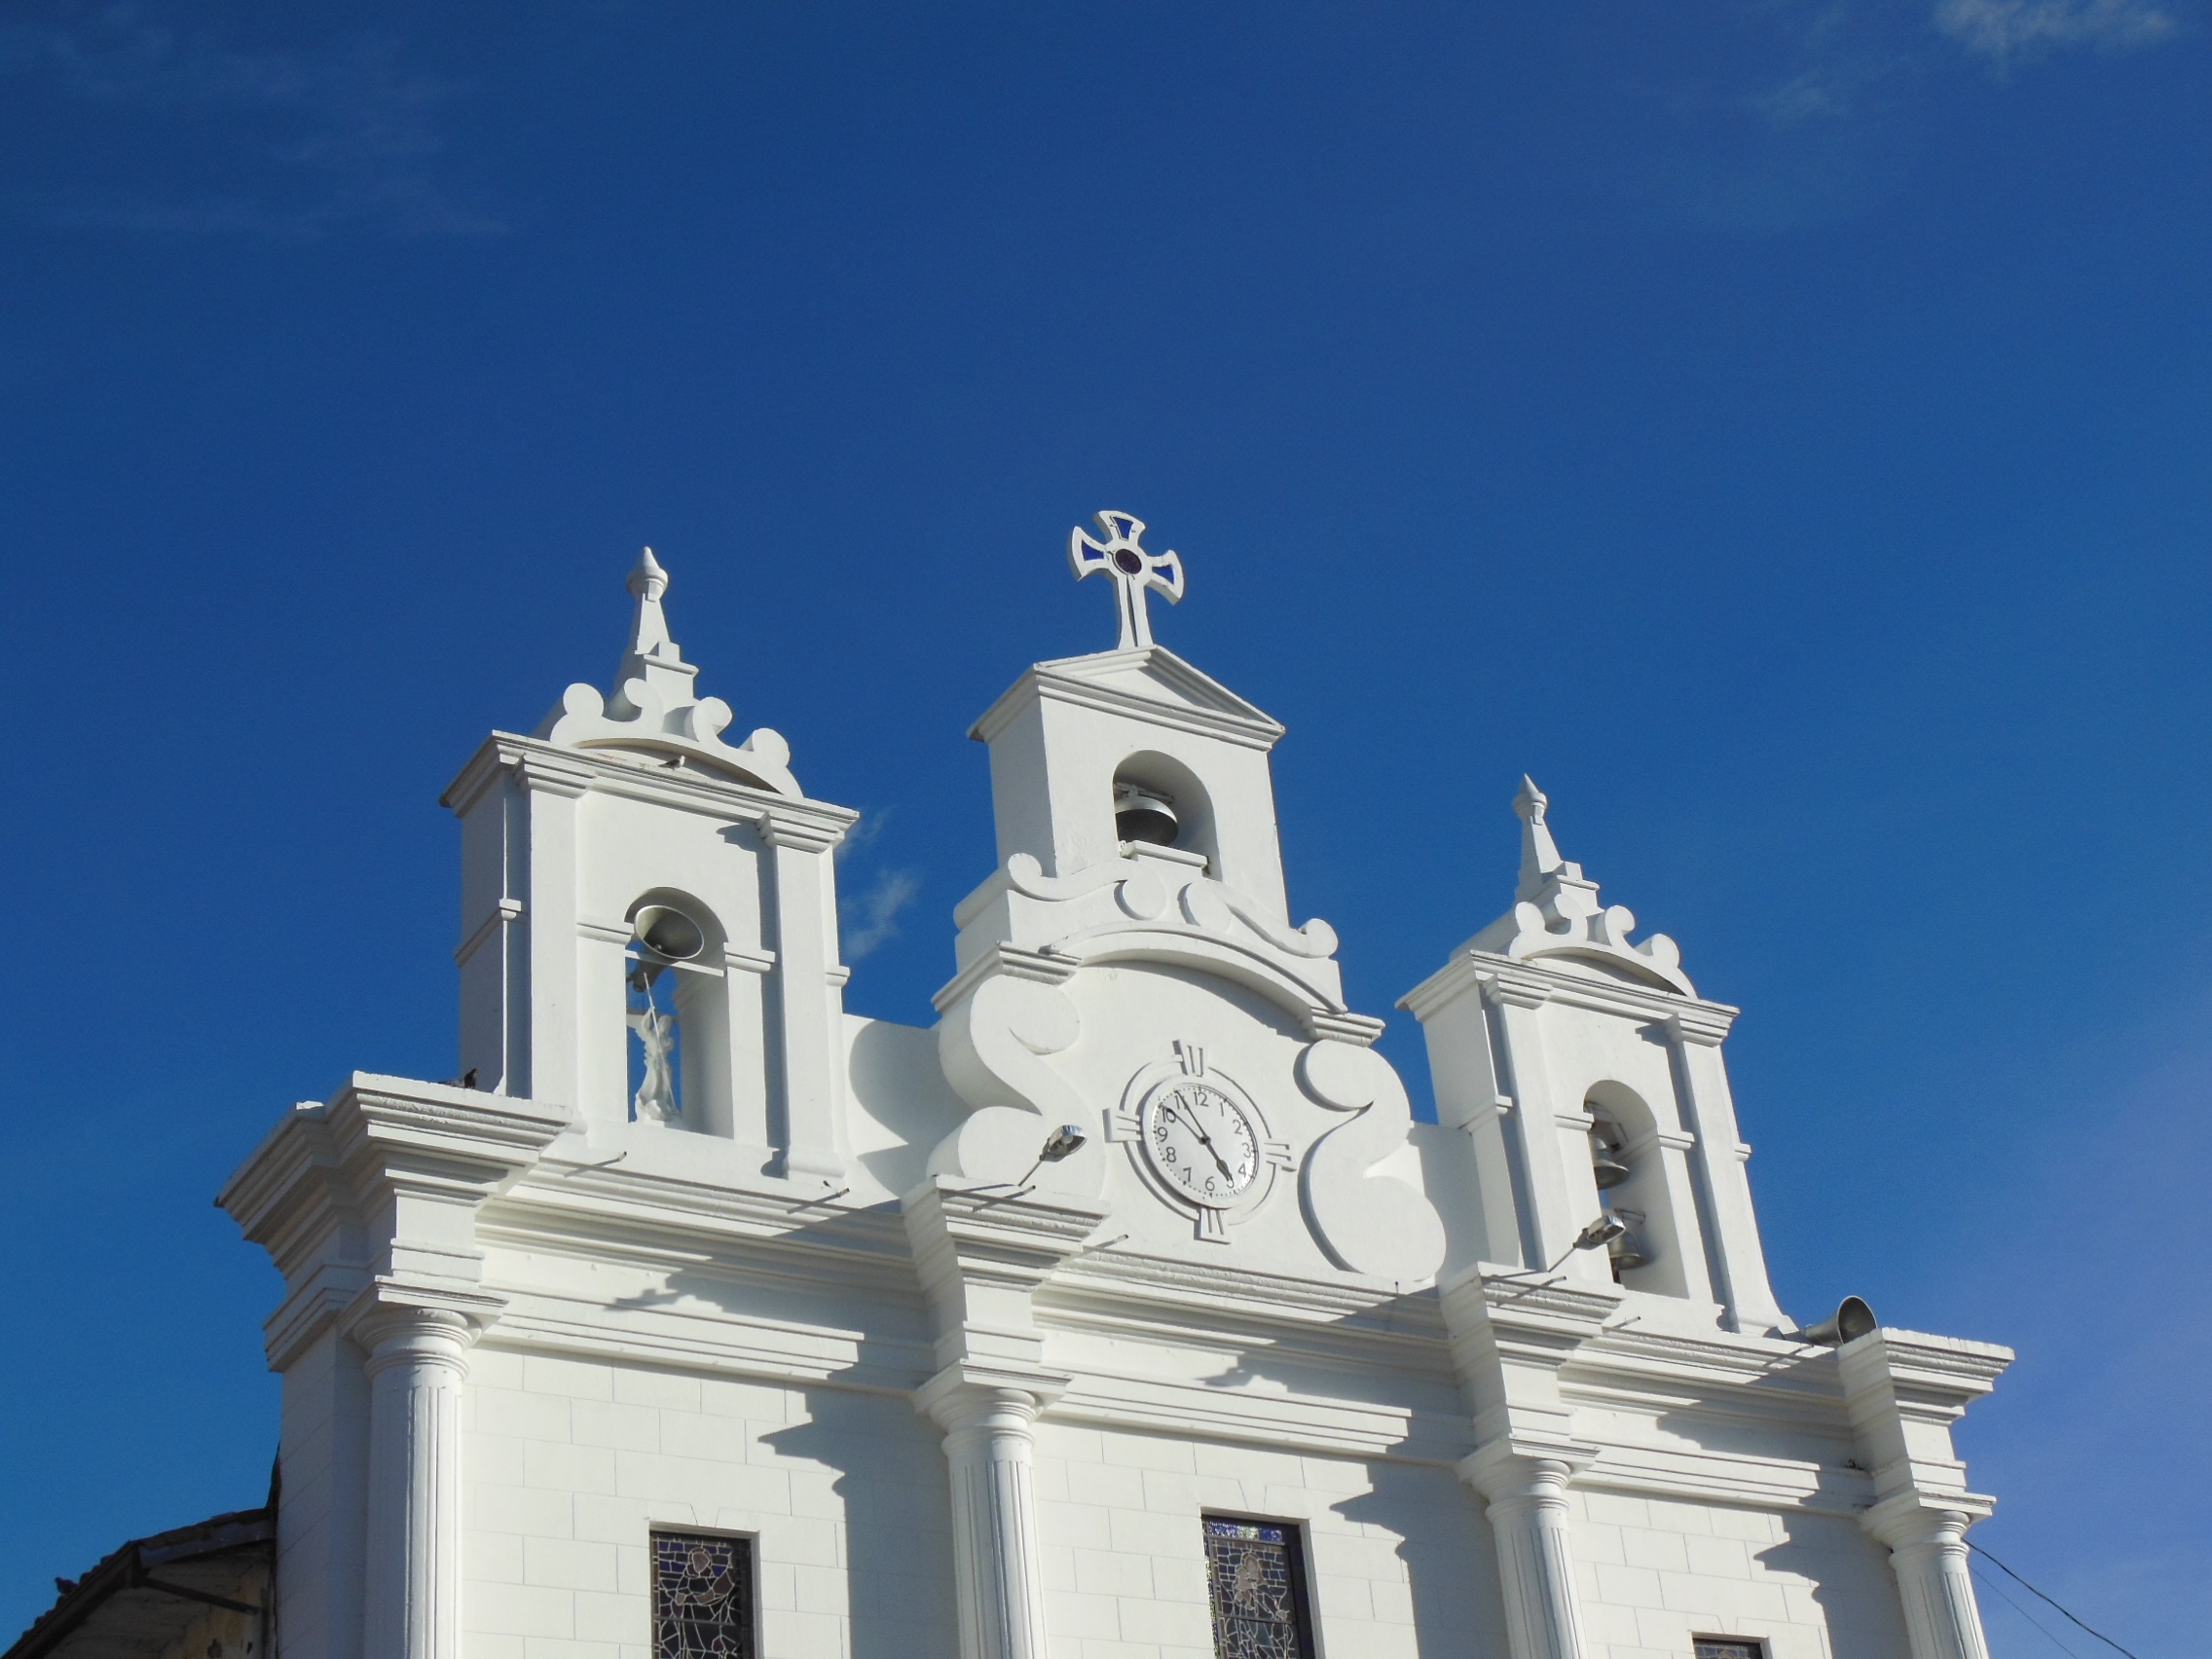
architecture, building, tower, religion, landmark, facade, church, cathedral, place of worship, bell tower, catholic, temple, spire, steeple, easter